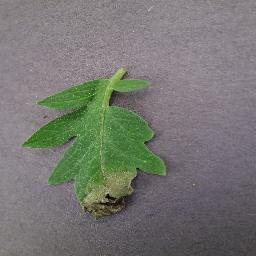
Label: Tomato___Late_blight